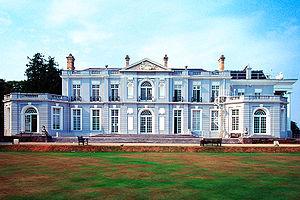
Palais ou édifice monumental peut désigner :